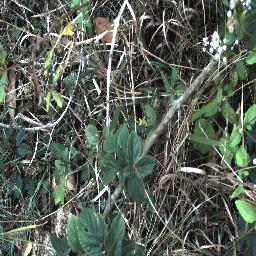
Label: lantana